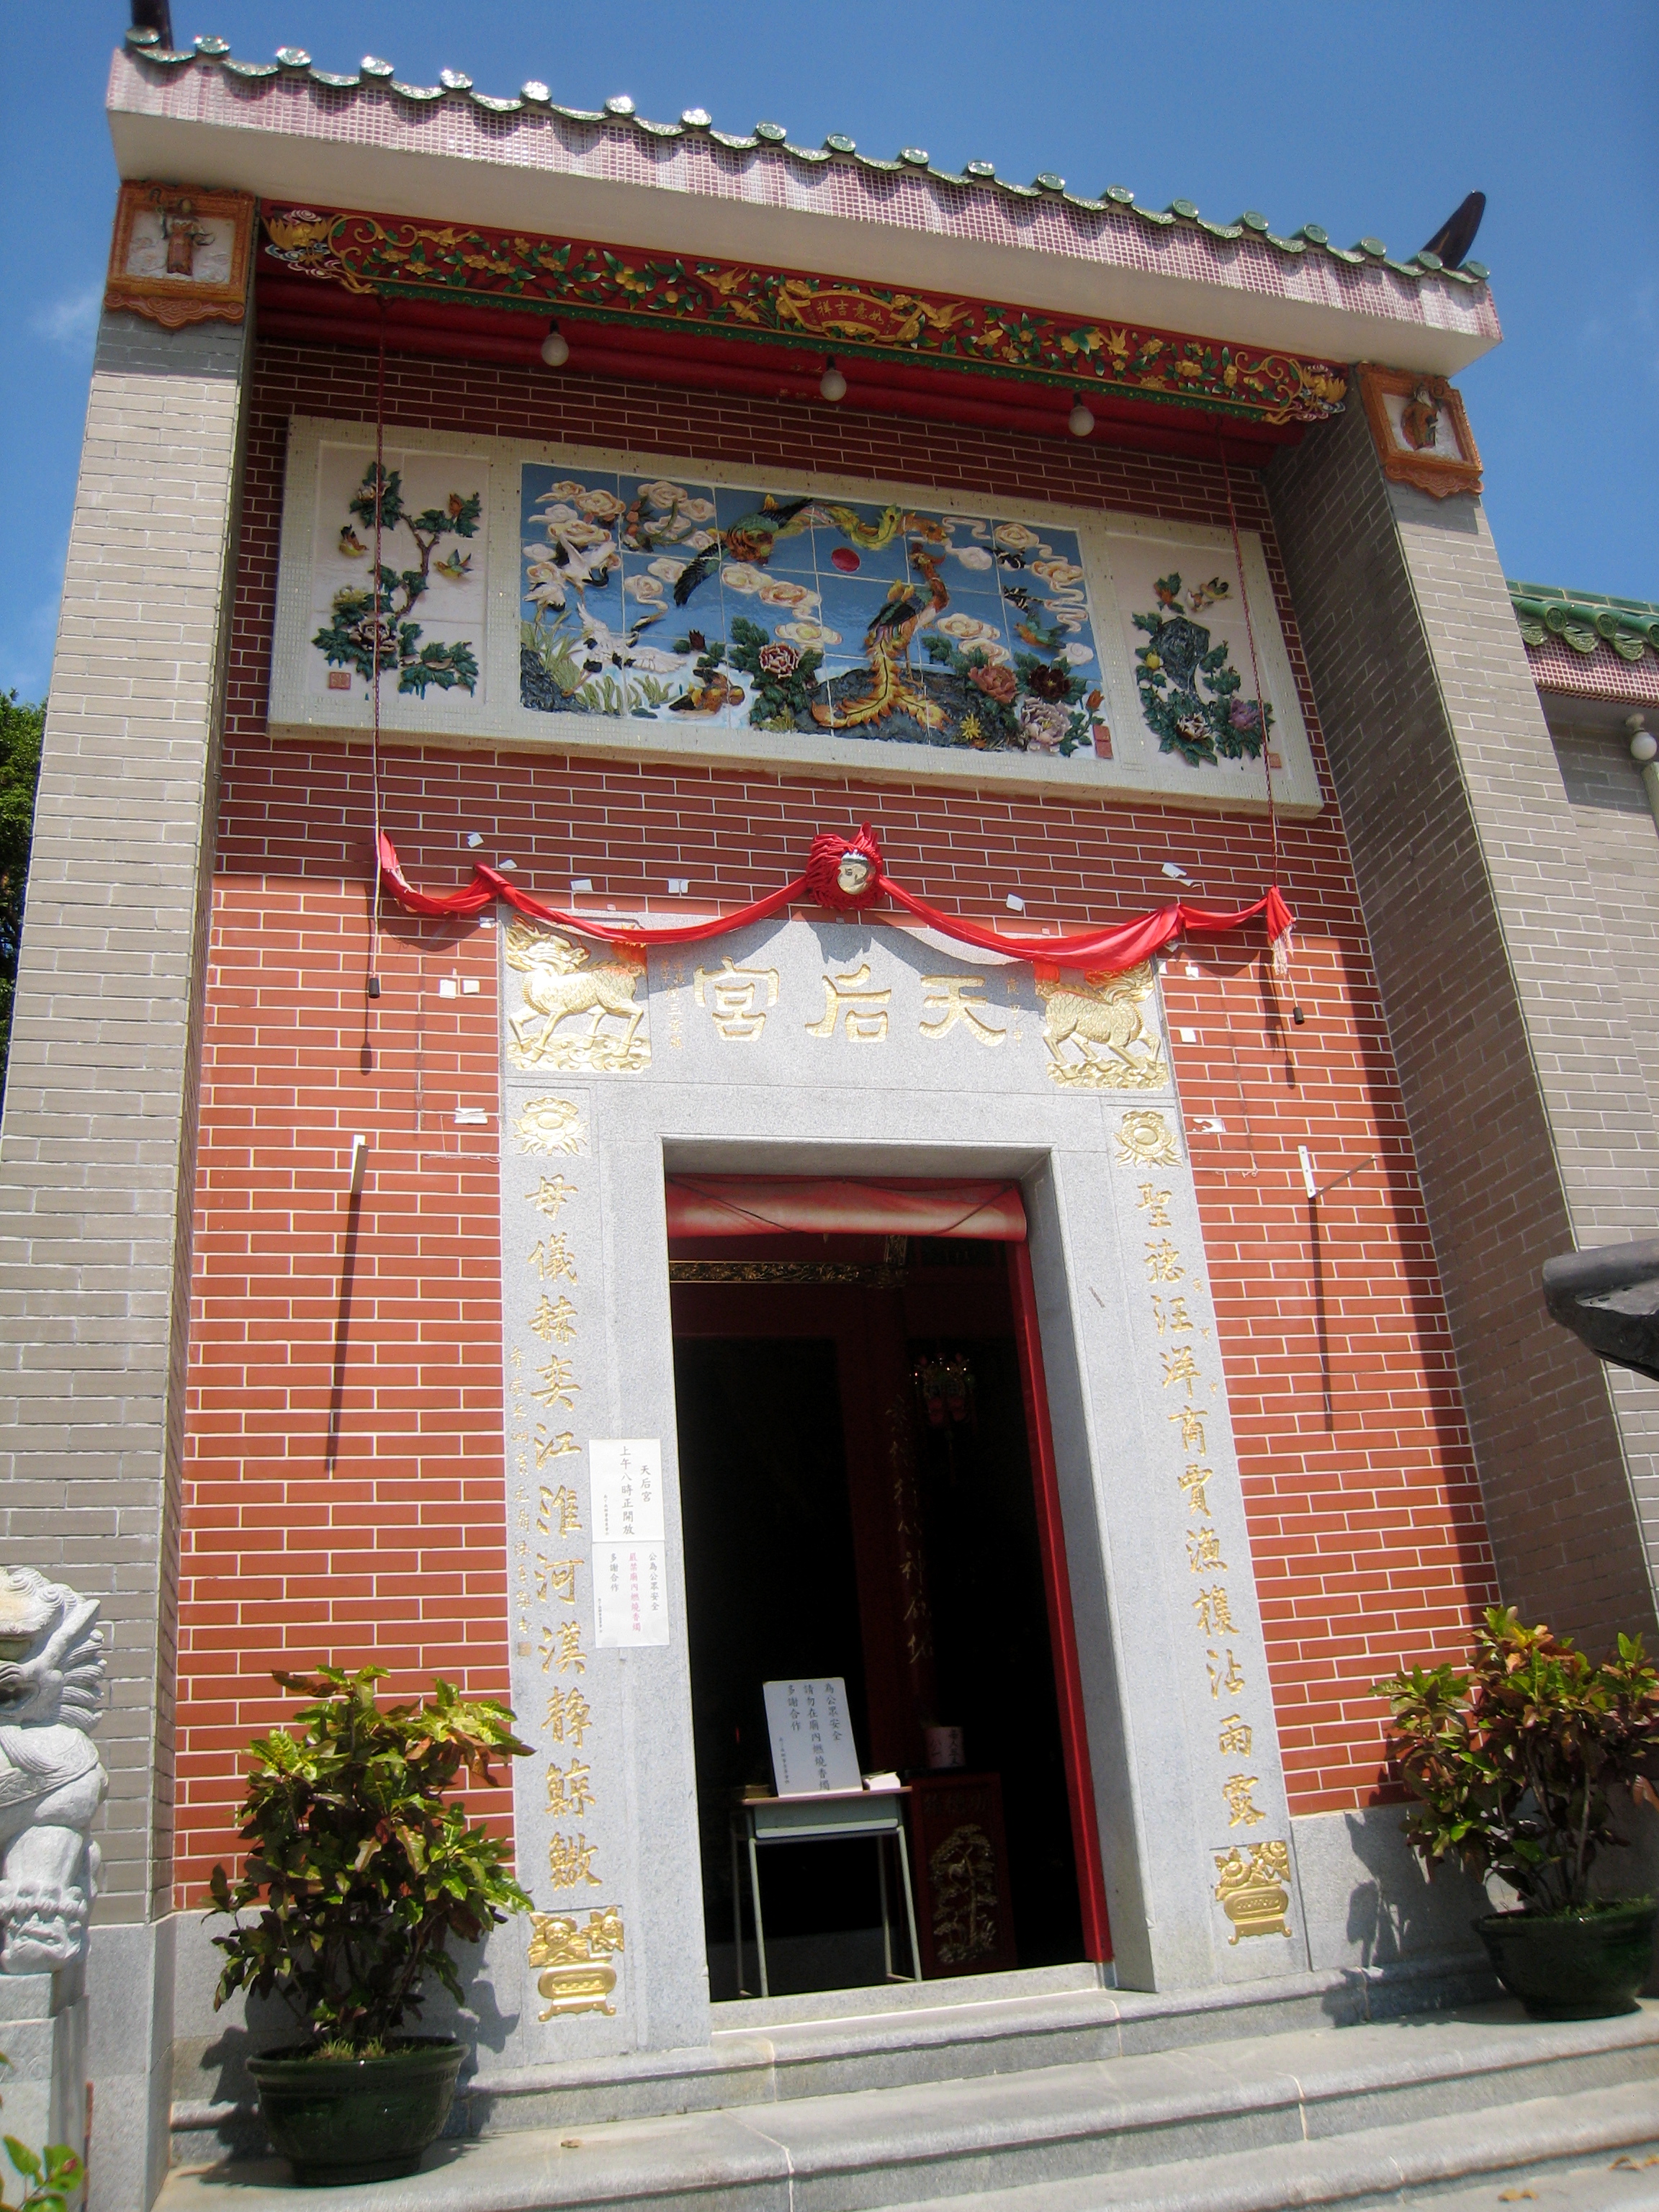
architecture, house, window, building, tower, facade, place of worship, temple, shrine, hongkong, lamma